Water cremation

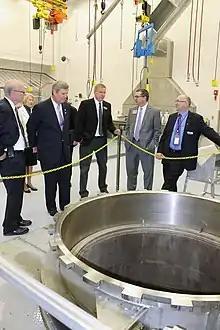
An alkaline hydrolysis disposal system at the Biosecurity Research Institute inside of Pat Roberts Hall at Kansas State University

Alkaline hydrolysis (also called biocremation, resomation, flameless cremation, aquamation or water cremation) is a process for the disposal of human and pet remains using lye and heat; it is alternative to burial, cremation, or sky burial.